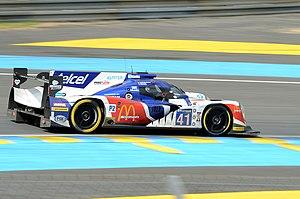
La Ligier JS P2 - Nissan de l'écurie Greaves Motorsport pilotée par Memo Rojas, Julien Canal et Nathanaël Berthon lors des 24 Heures du Mans 2016
L'European Le Mans Series 2016 est la treizième saison de ce championnat et se déroule du 13 avril au 29 octobre 2016 sur un total de six manches.